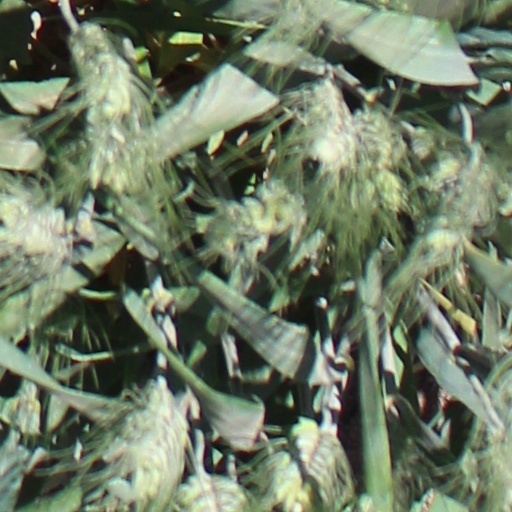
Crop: wheat